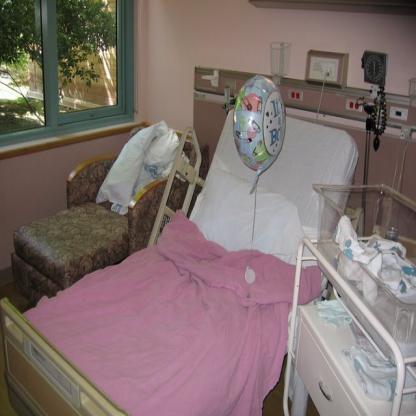
Scene: Indoor